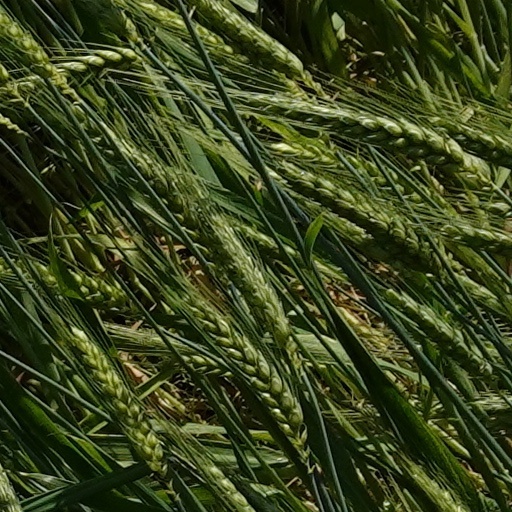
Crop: wheat